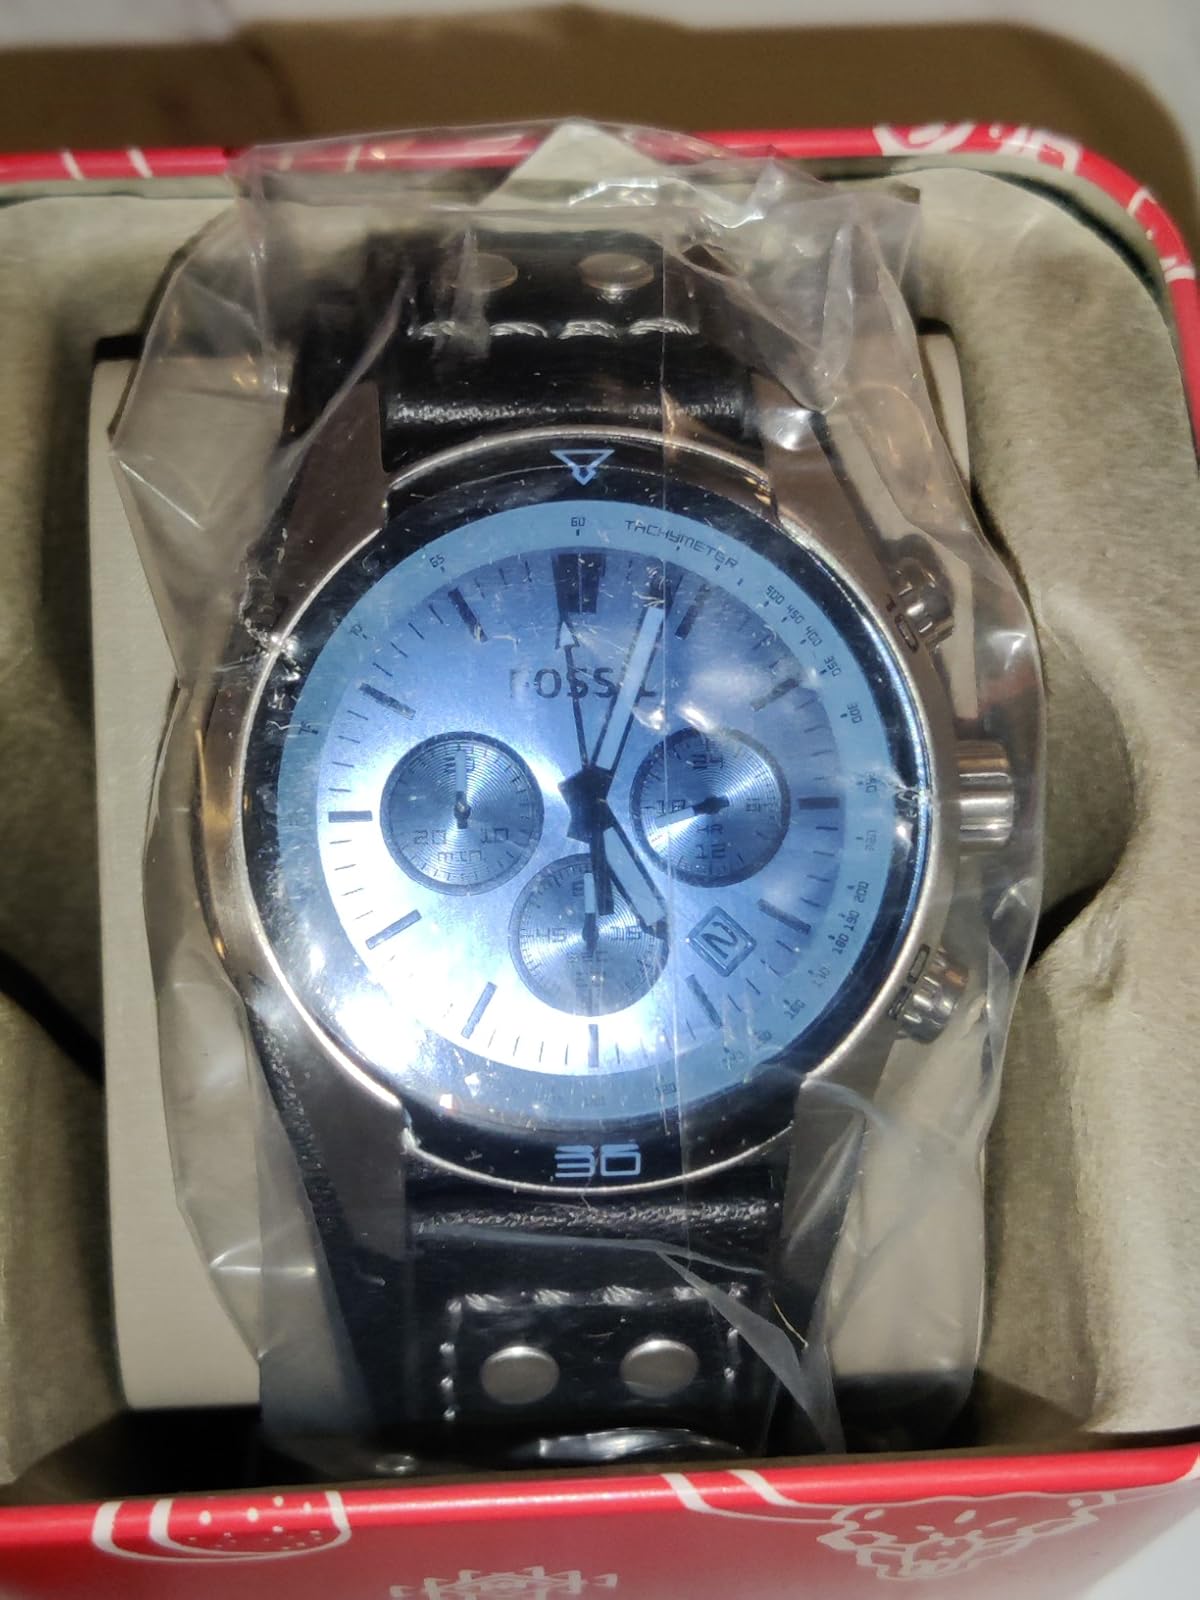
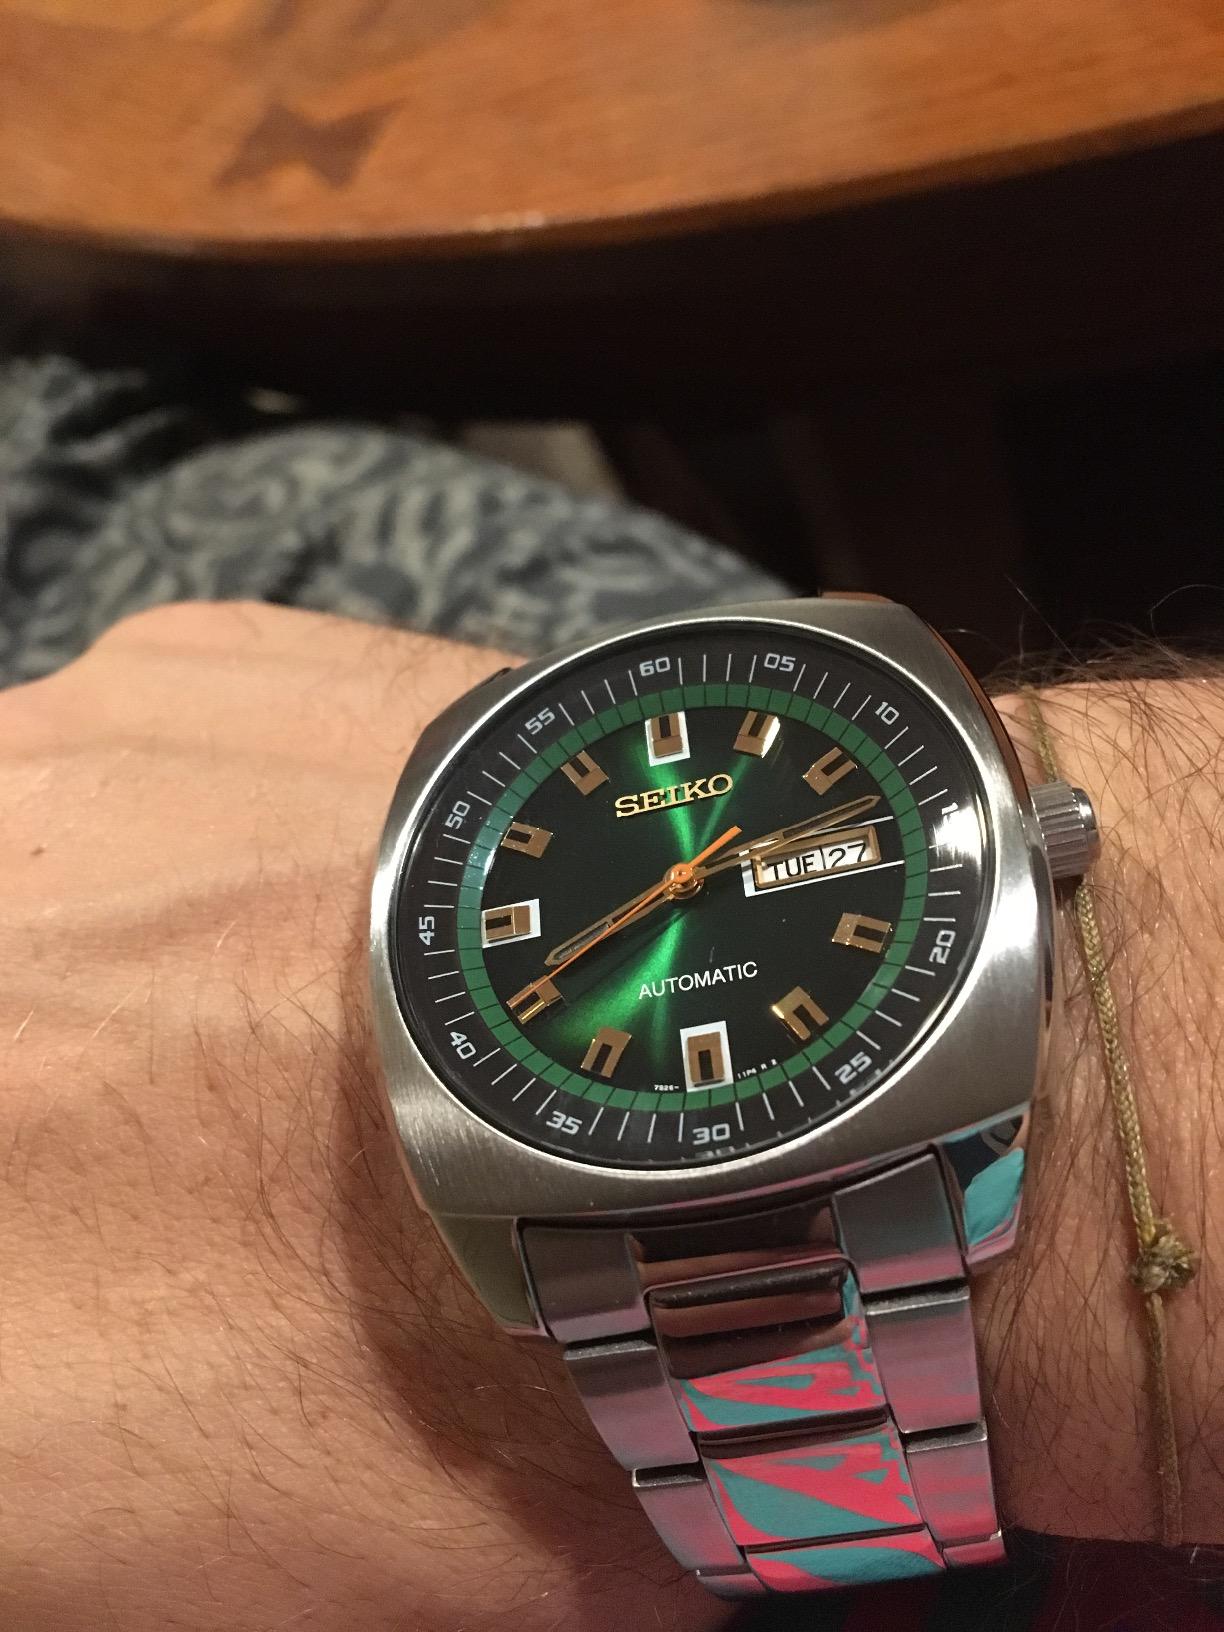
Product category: accessories_watch
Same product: no